Mersey Ferry

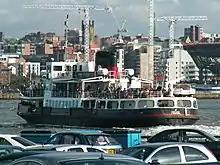
"MV Snowdrop" of Mersey Ferries in Birkenhead colours

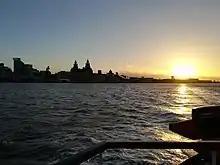
Liverpool waterfront from stern of ferry

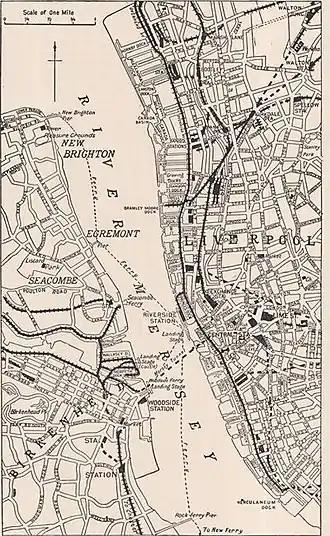
Map from 1911 Encyclopædia Britannica, showing ferry routes

The Mersey Ferry is a ferry service operating on the River Mersey in northwest England, between Liverpool to the east and Birkenhead and Wallasey on the Wirral Peninsula to the west. Ferries have been used on this route since at least the 12th century and continue to be popular for both local people and visitors.